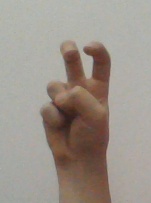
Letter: toot